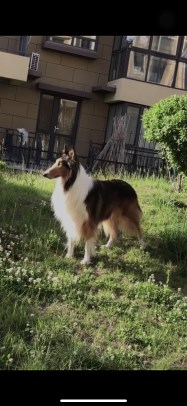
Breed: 227-n000094-collie